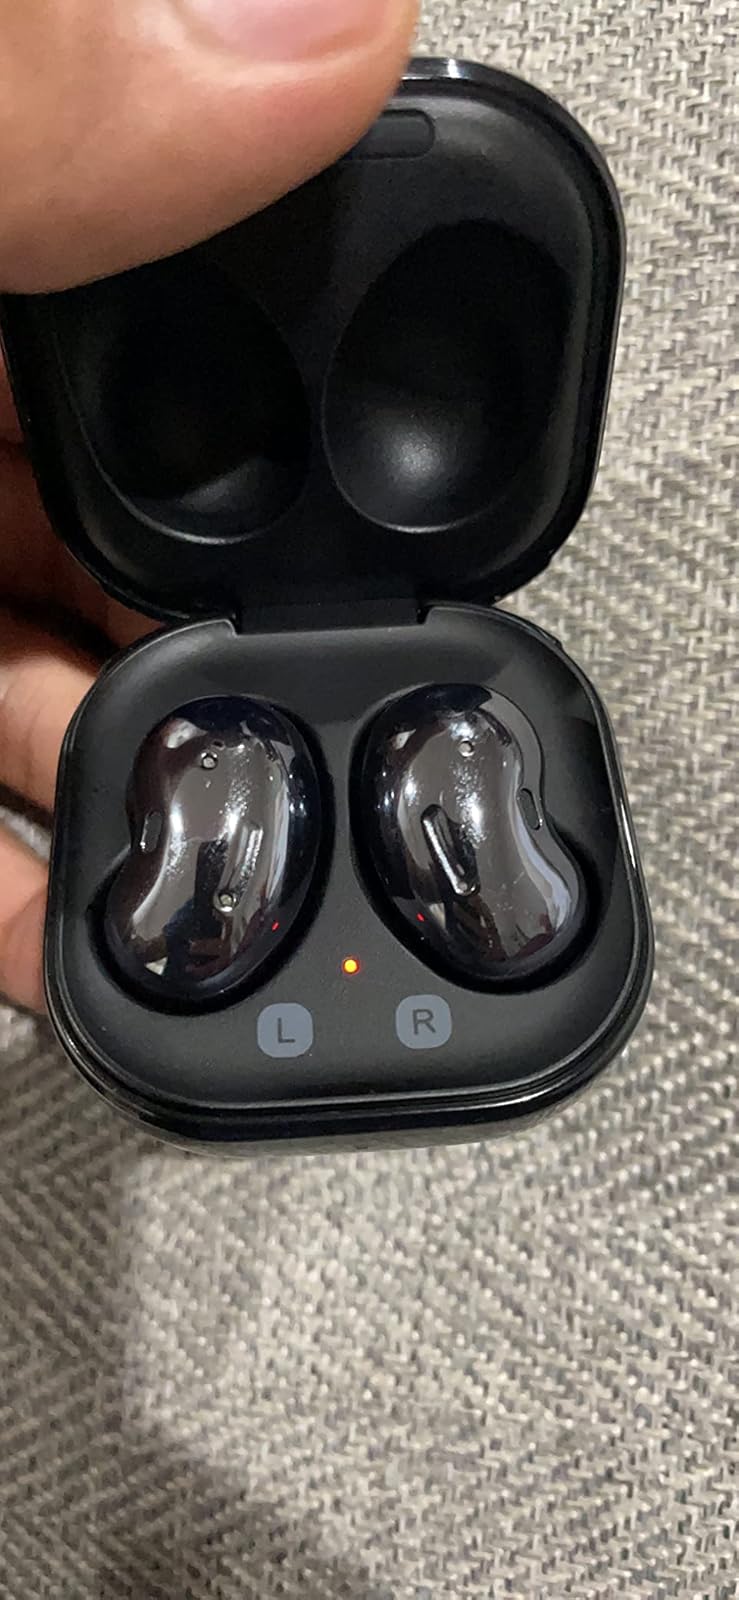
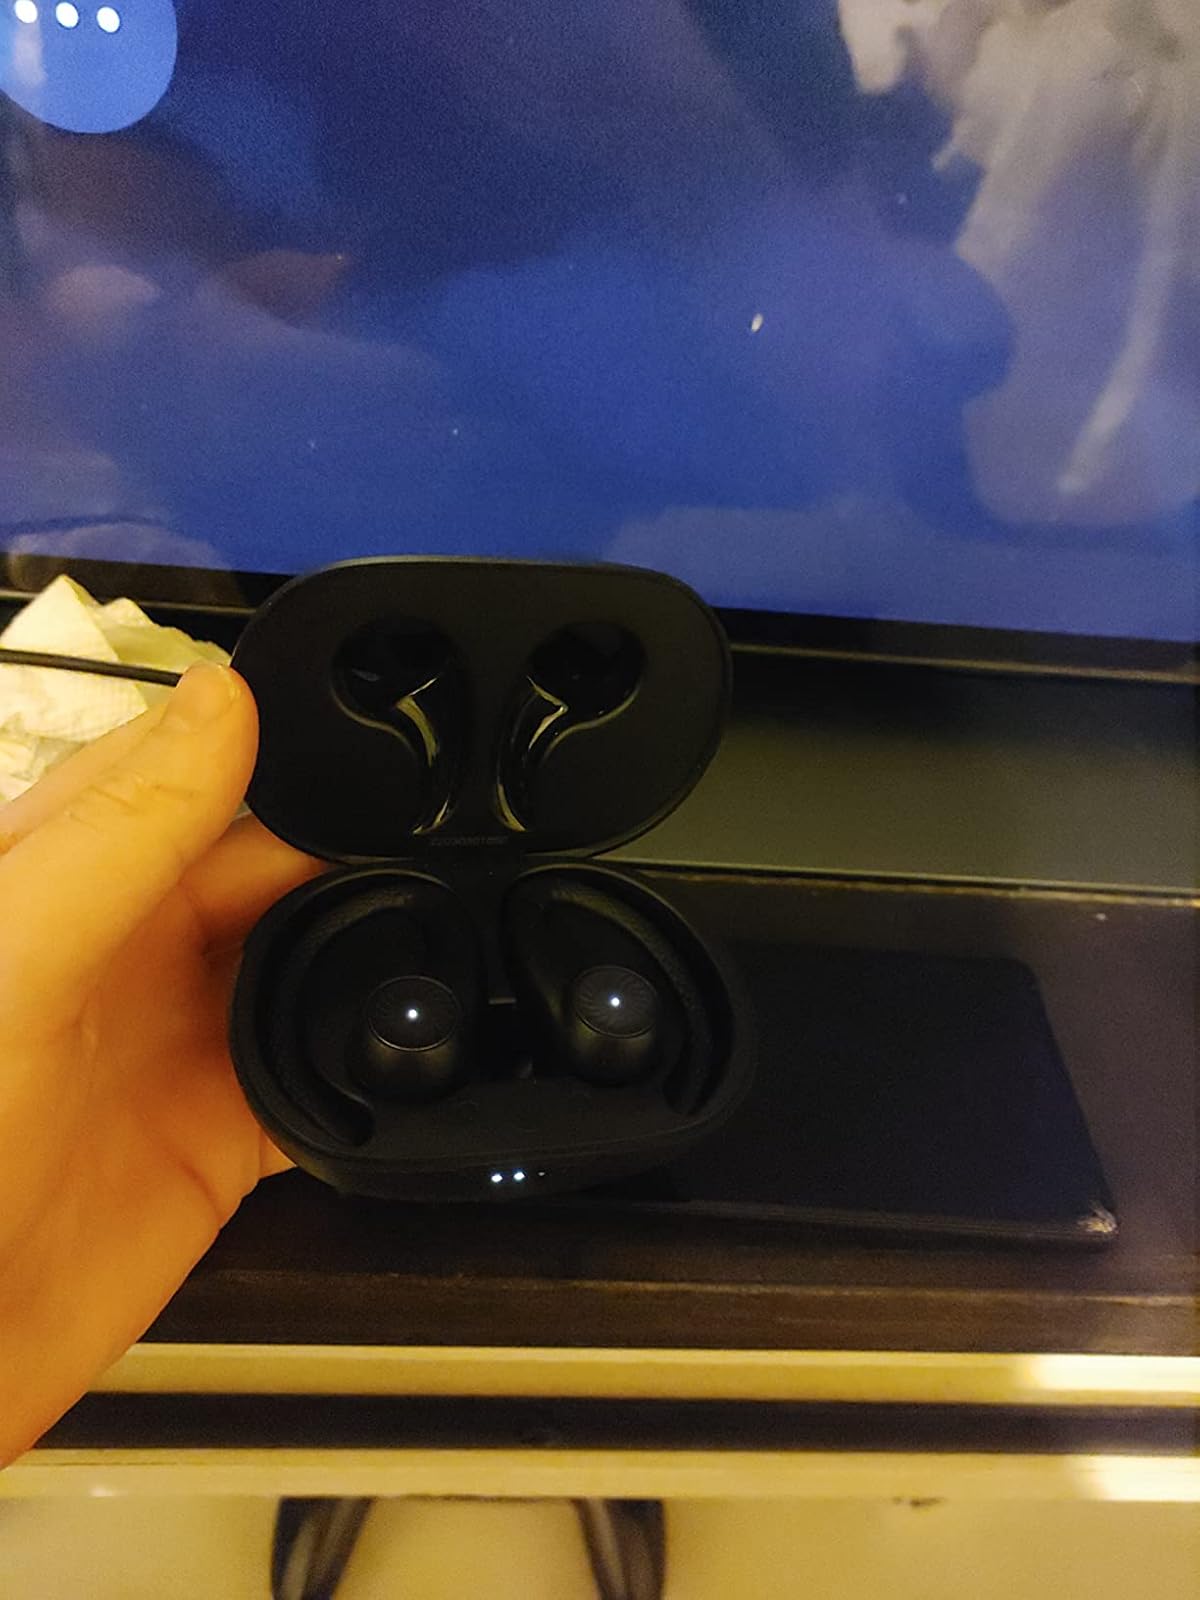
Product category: earbuds
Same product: no